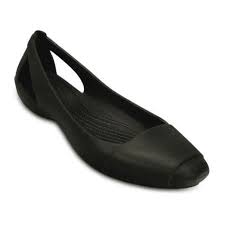
Label: Clog